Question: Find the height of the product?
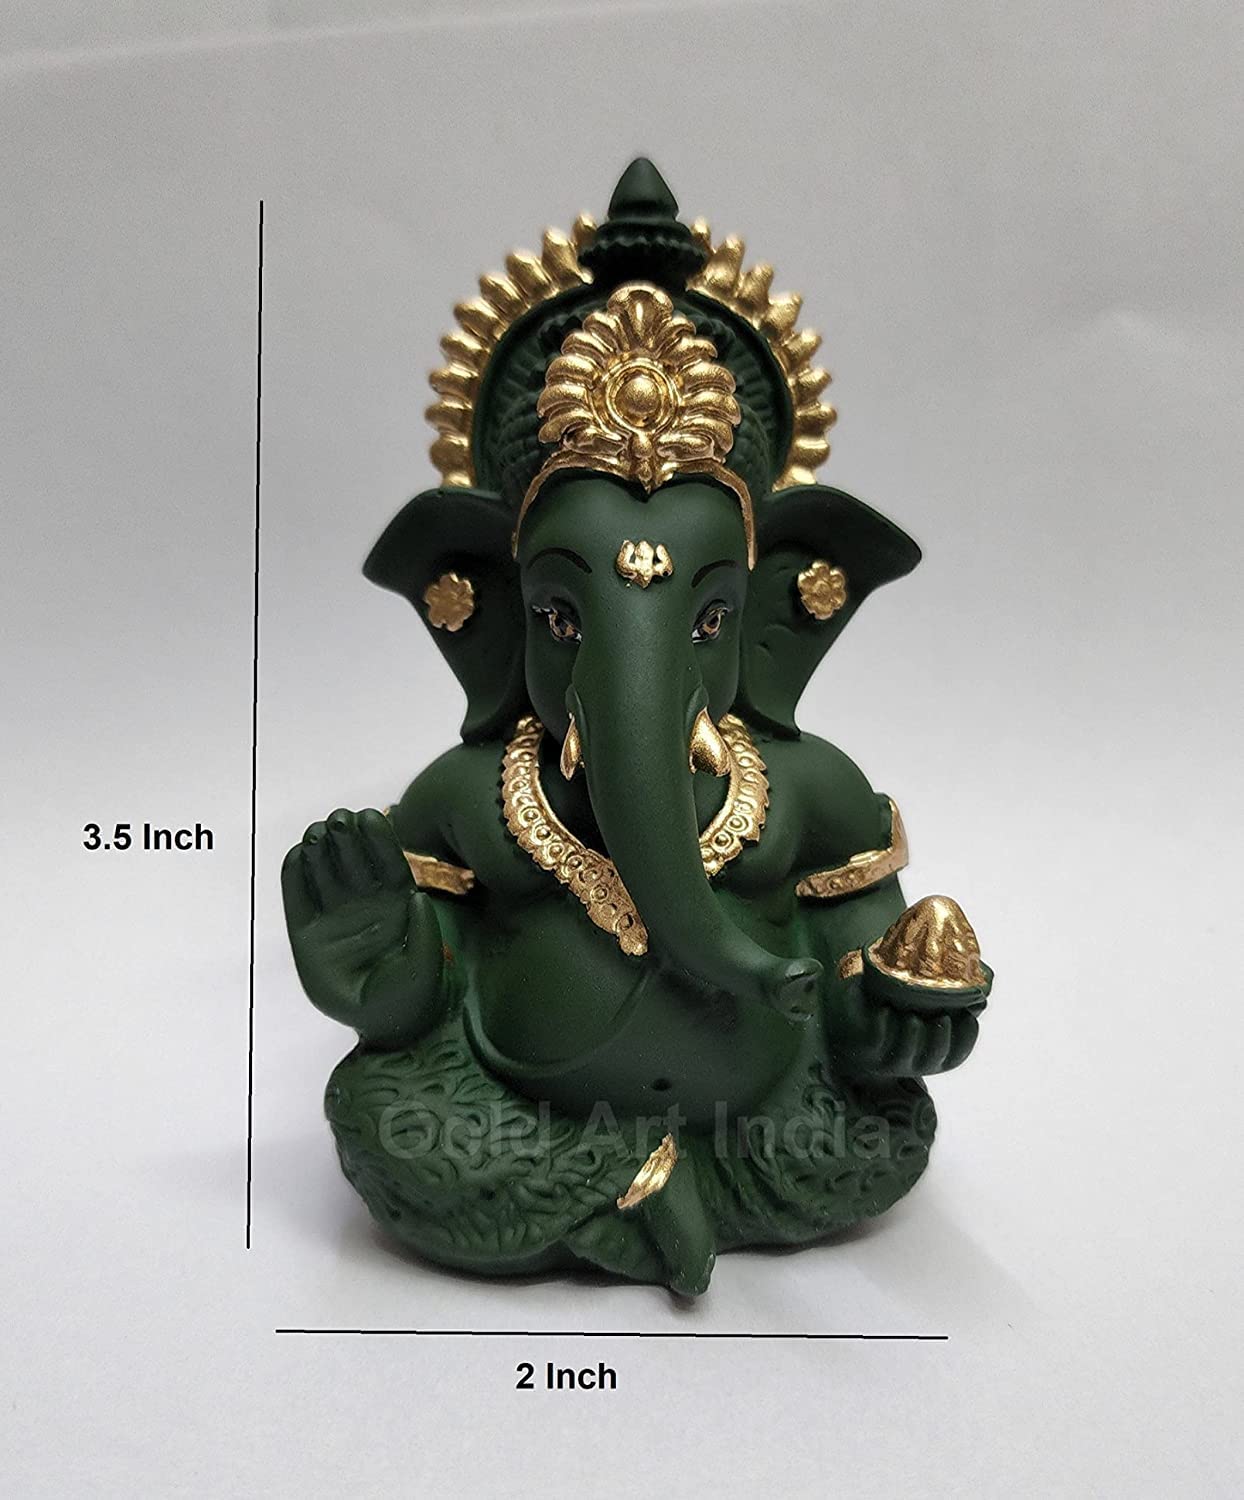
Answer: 3.5 inch